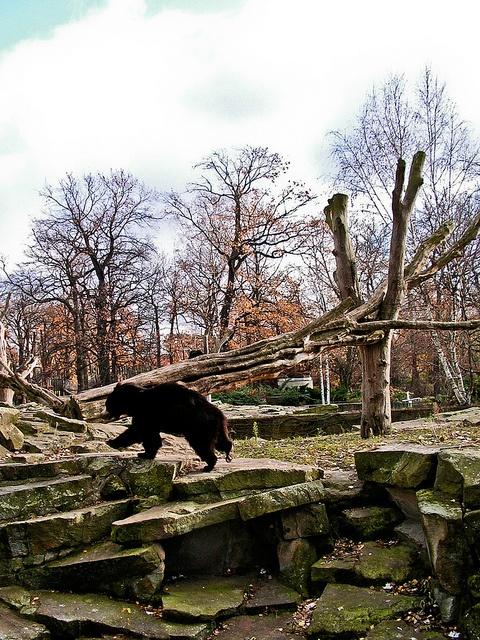
A big furry bear standing on some big rocks.
A bear walks up some rocks in a pen.
A bear that is walking on some rocks.
a little black bear running across some rocks
A small animal moves across some rocks near a fallen tree.